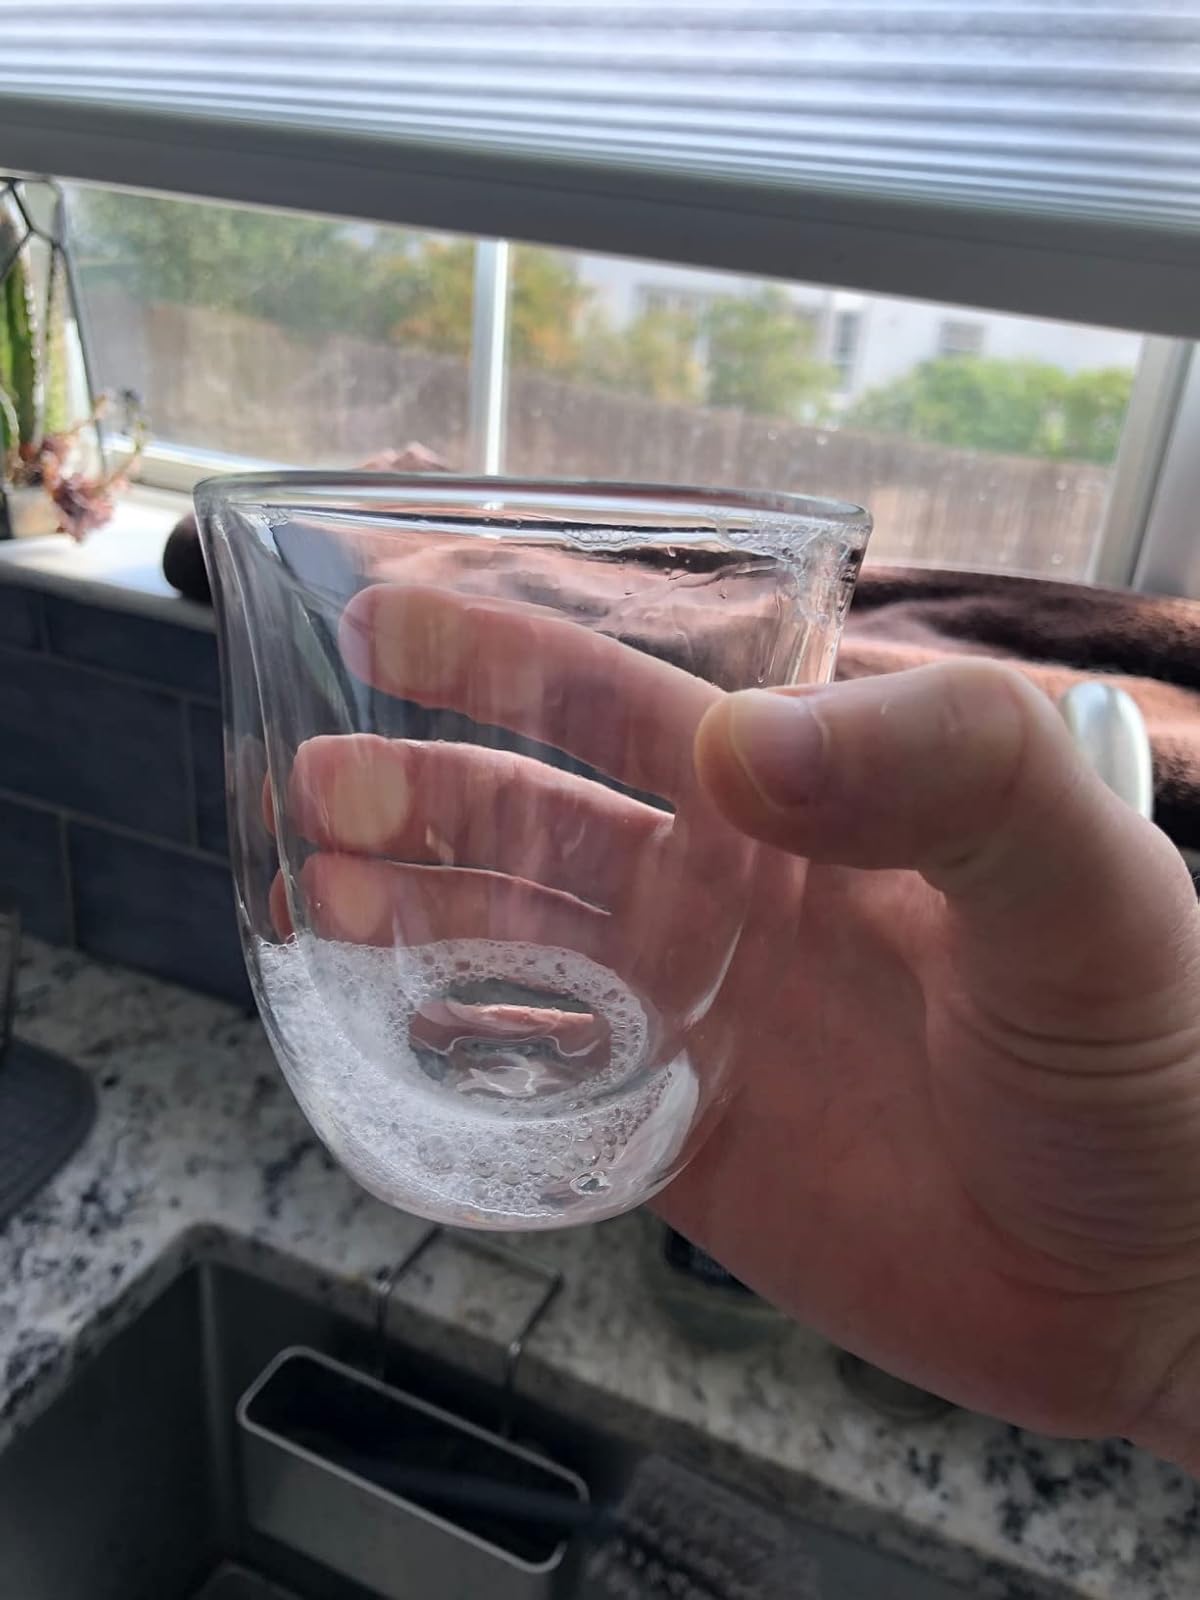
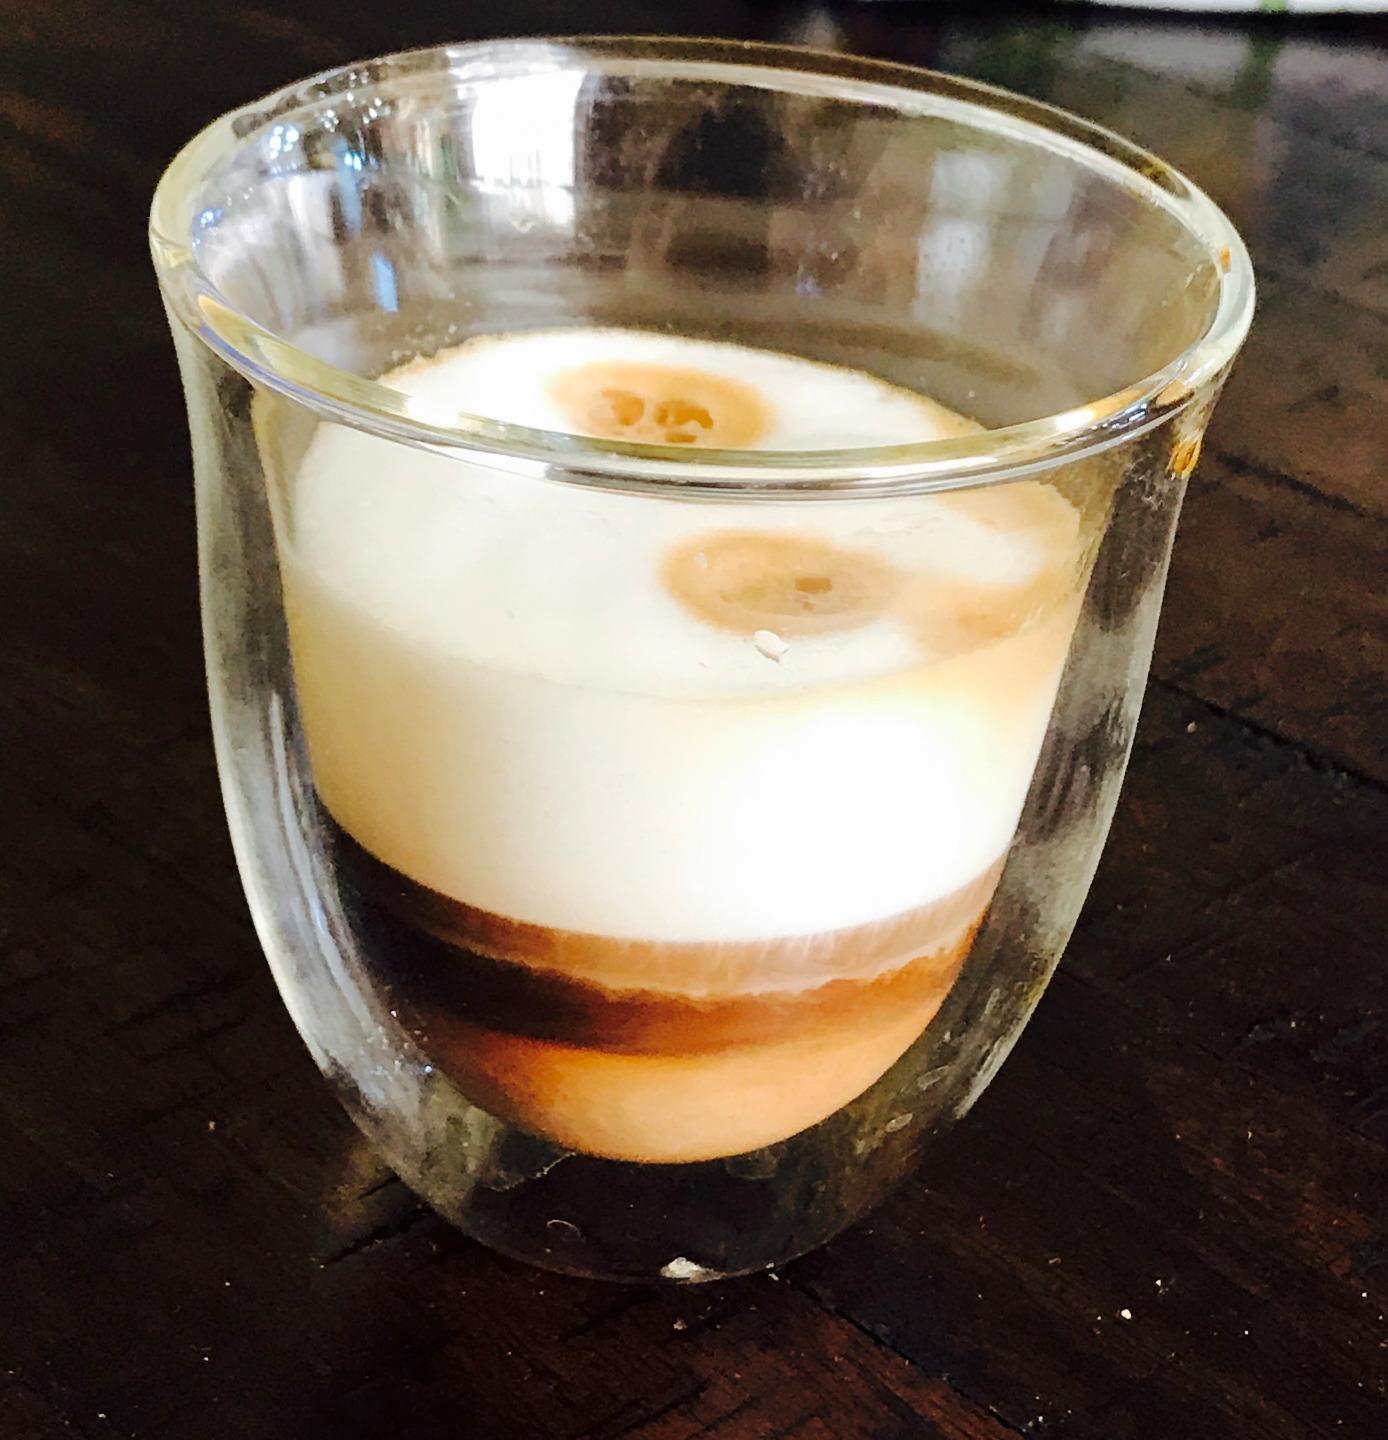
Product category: items_mug
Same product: yes